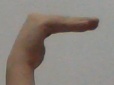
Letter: haa